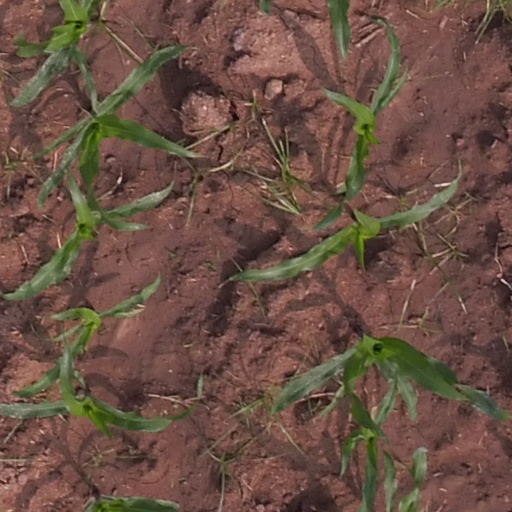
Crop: maize; corn